Ducati MH900e

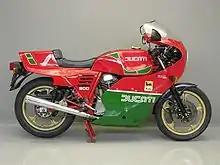
1984 Ducati 900 MHR, or Mike Hailwood Replica

The motorcycle's concept by the Ducati designer Pierre Terblanche was a homage to the racing motorcycle Mike Hailwood rode to win the 1978 Isle of Man TT. The MH in MH900e is Hailwood's initials, and the "e" suffix is for "evoluzione" in Italian, evolution in English.